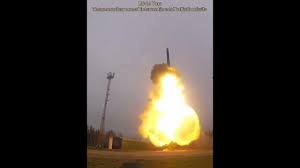
Label: Air Defense